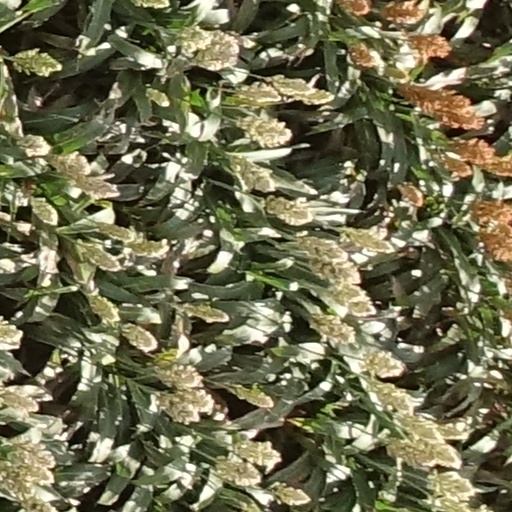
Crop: sorghum